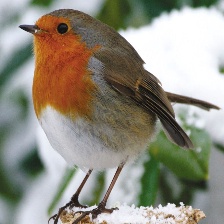
Species: AMERICAN ROBIN
Scientific name: TURDUS MIGRATORIUS
ImageNet parent category: robin